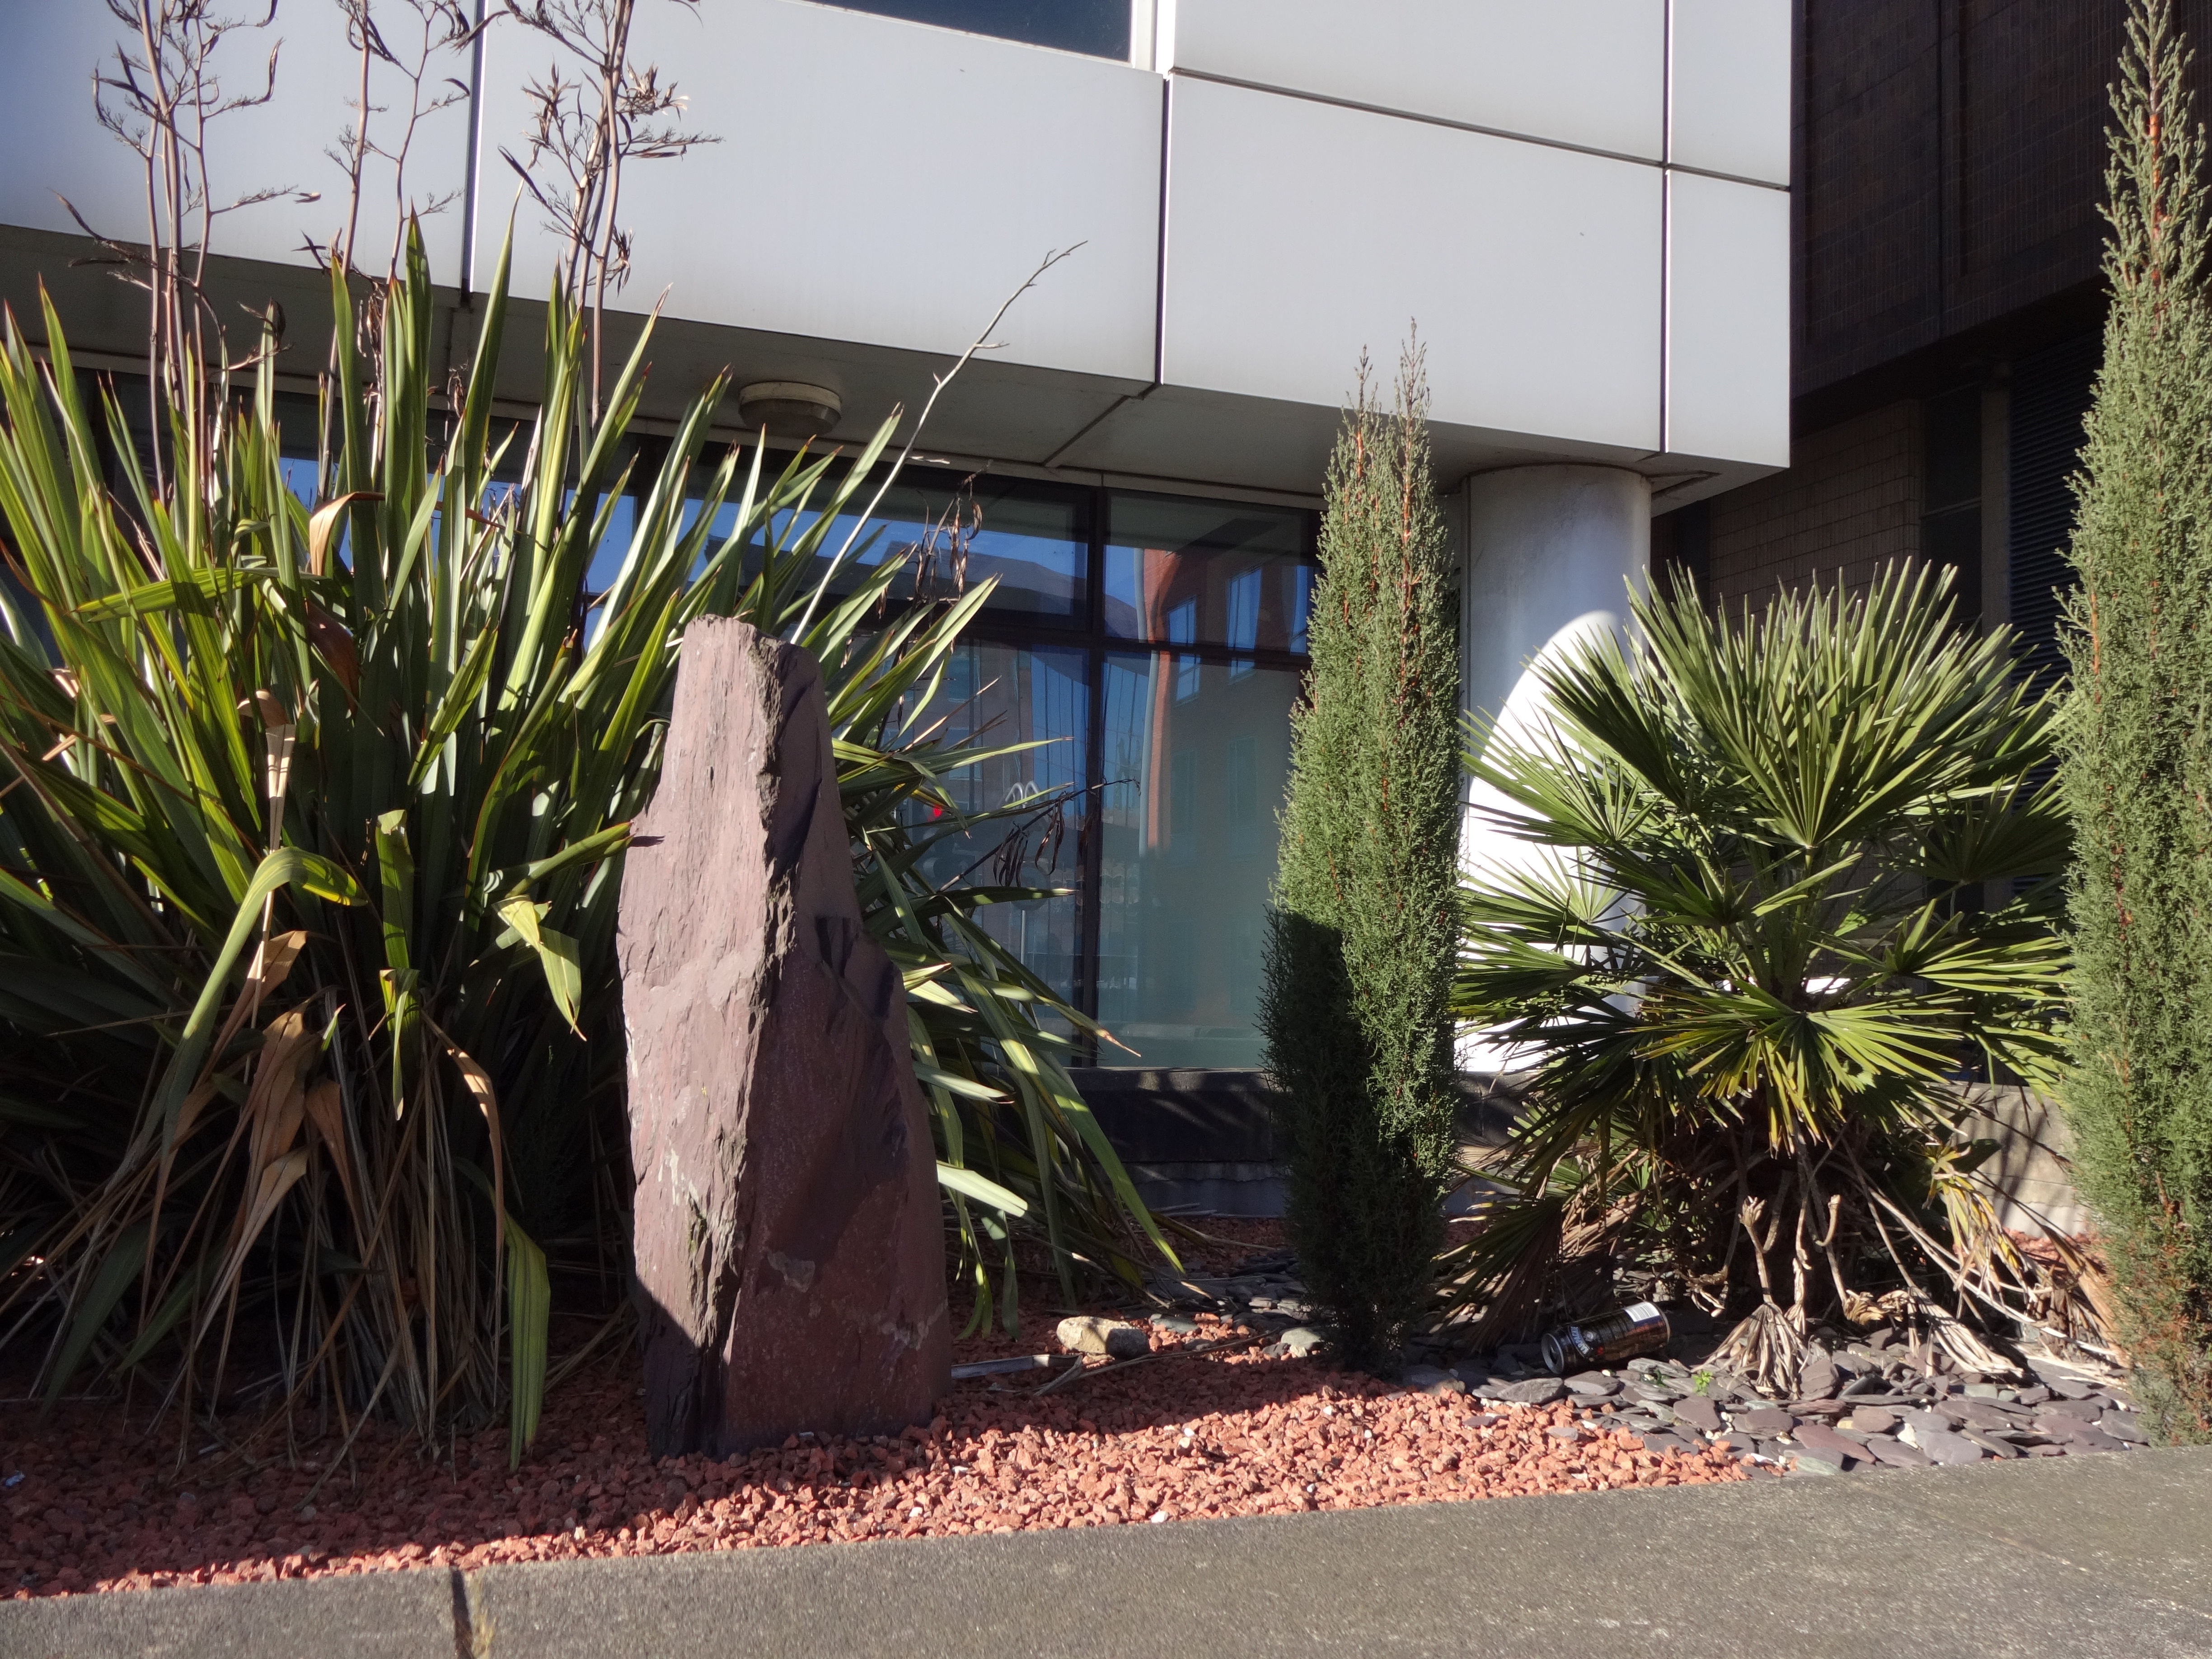
grass, house, flower, home, wall, backyard, property, garden, landscaping, courtyard, estate, yard, arecales